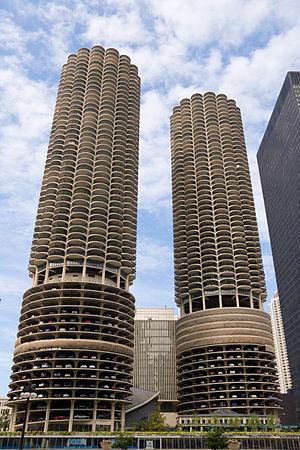
Marina City est un ensemble d'immeubles qui occupe tout un block au 300 North State Street, dans la ville de Chicago, aux États-Unis.